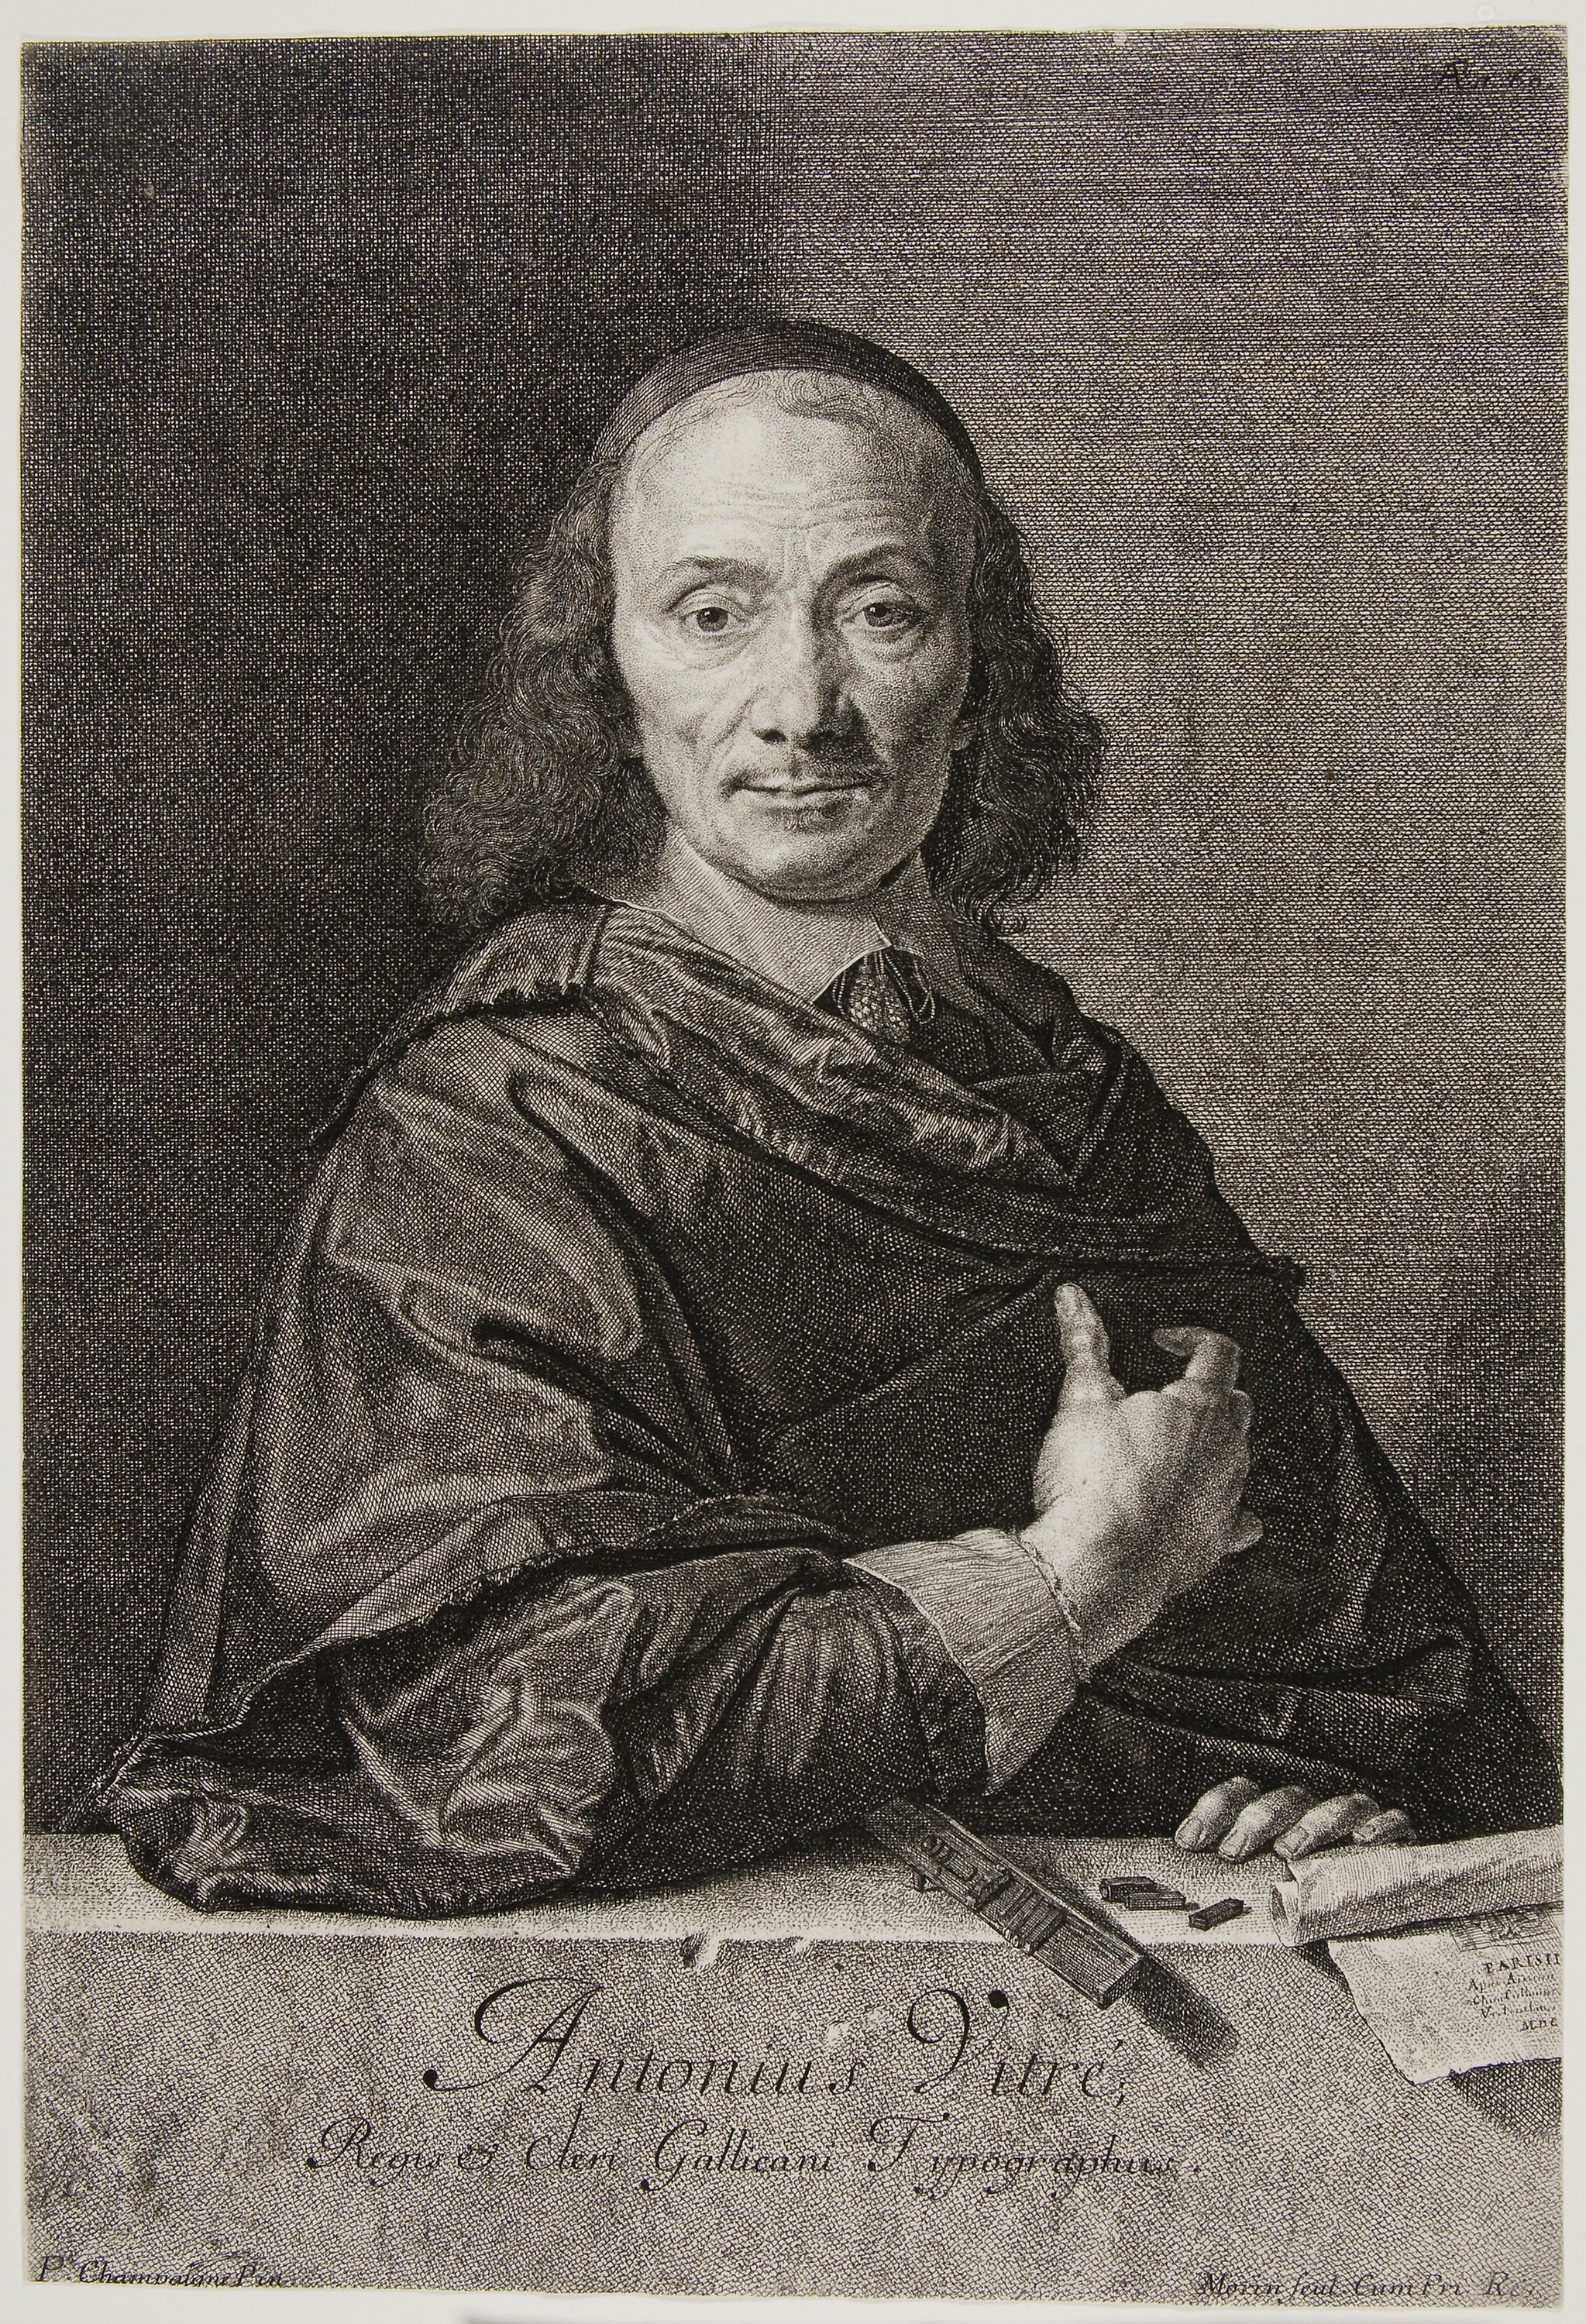
photograph, portrait, person, vintage clothing, history, self portrait, art, painting, black and white, artwork, stock photography, visual arts